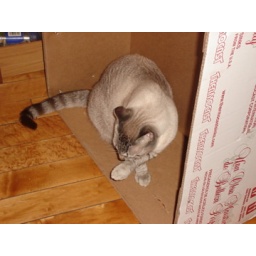
toby playing in the sink box